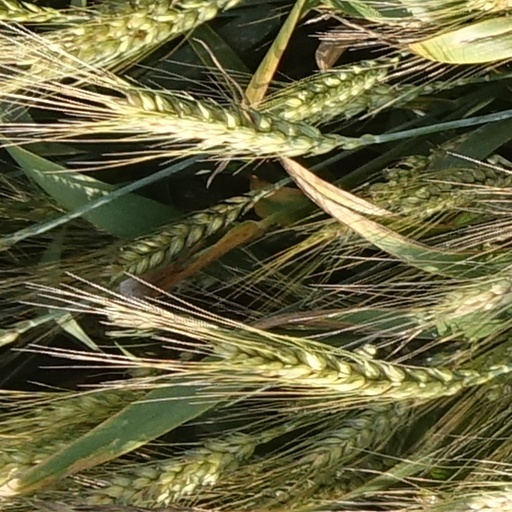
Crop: wheat